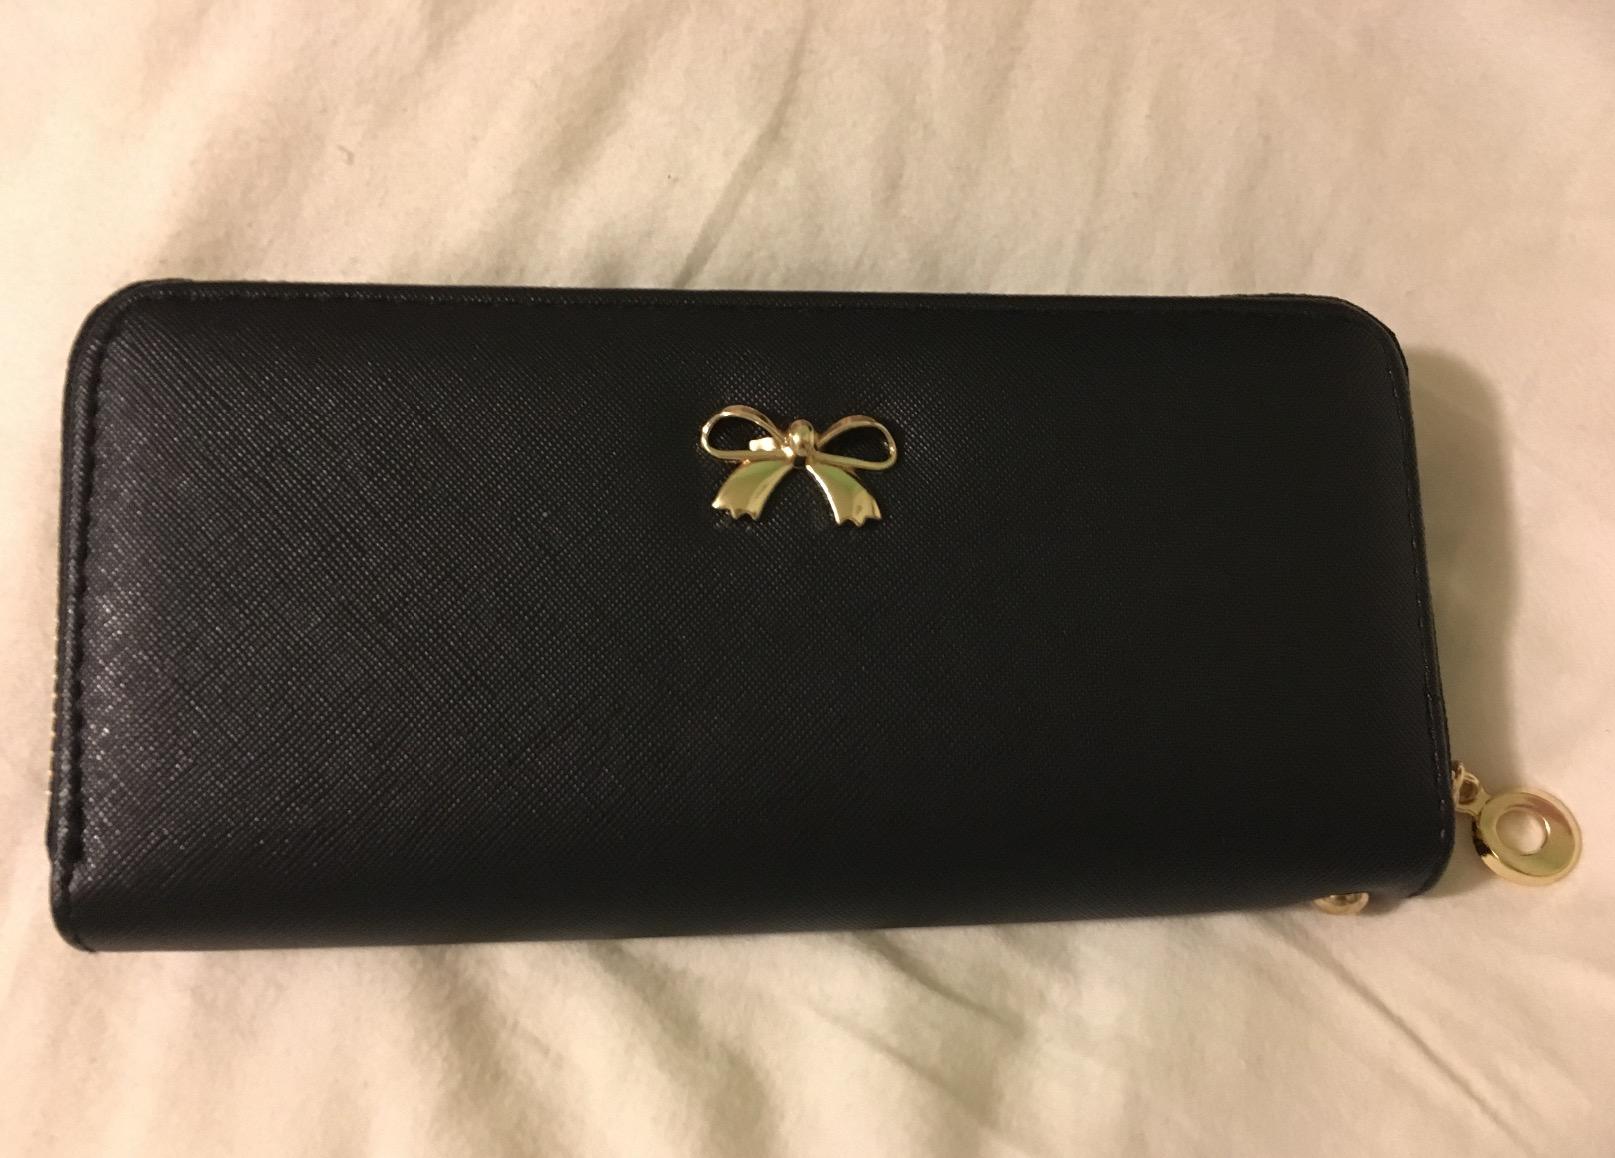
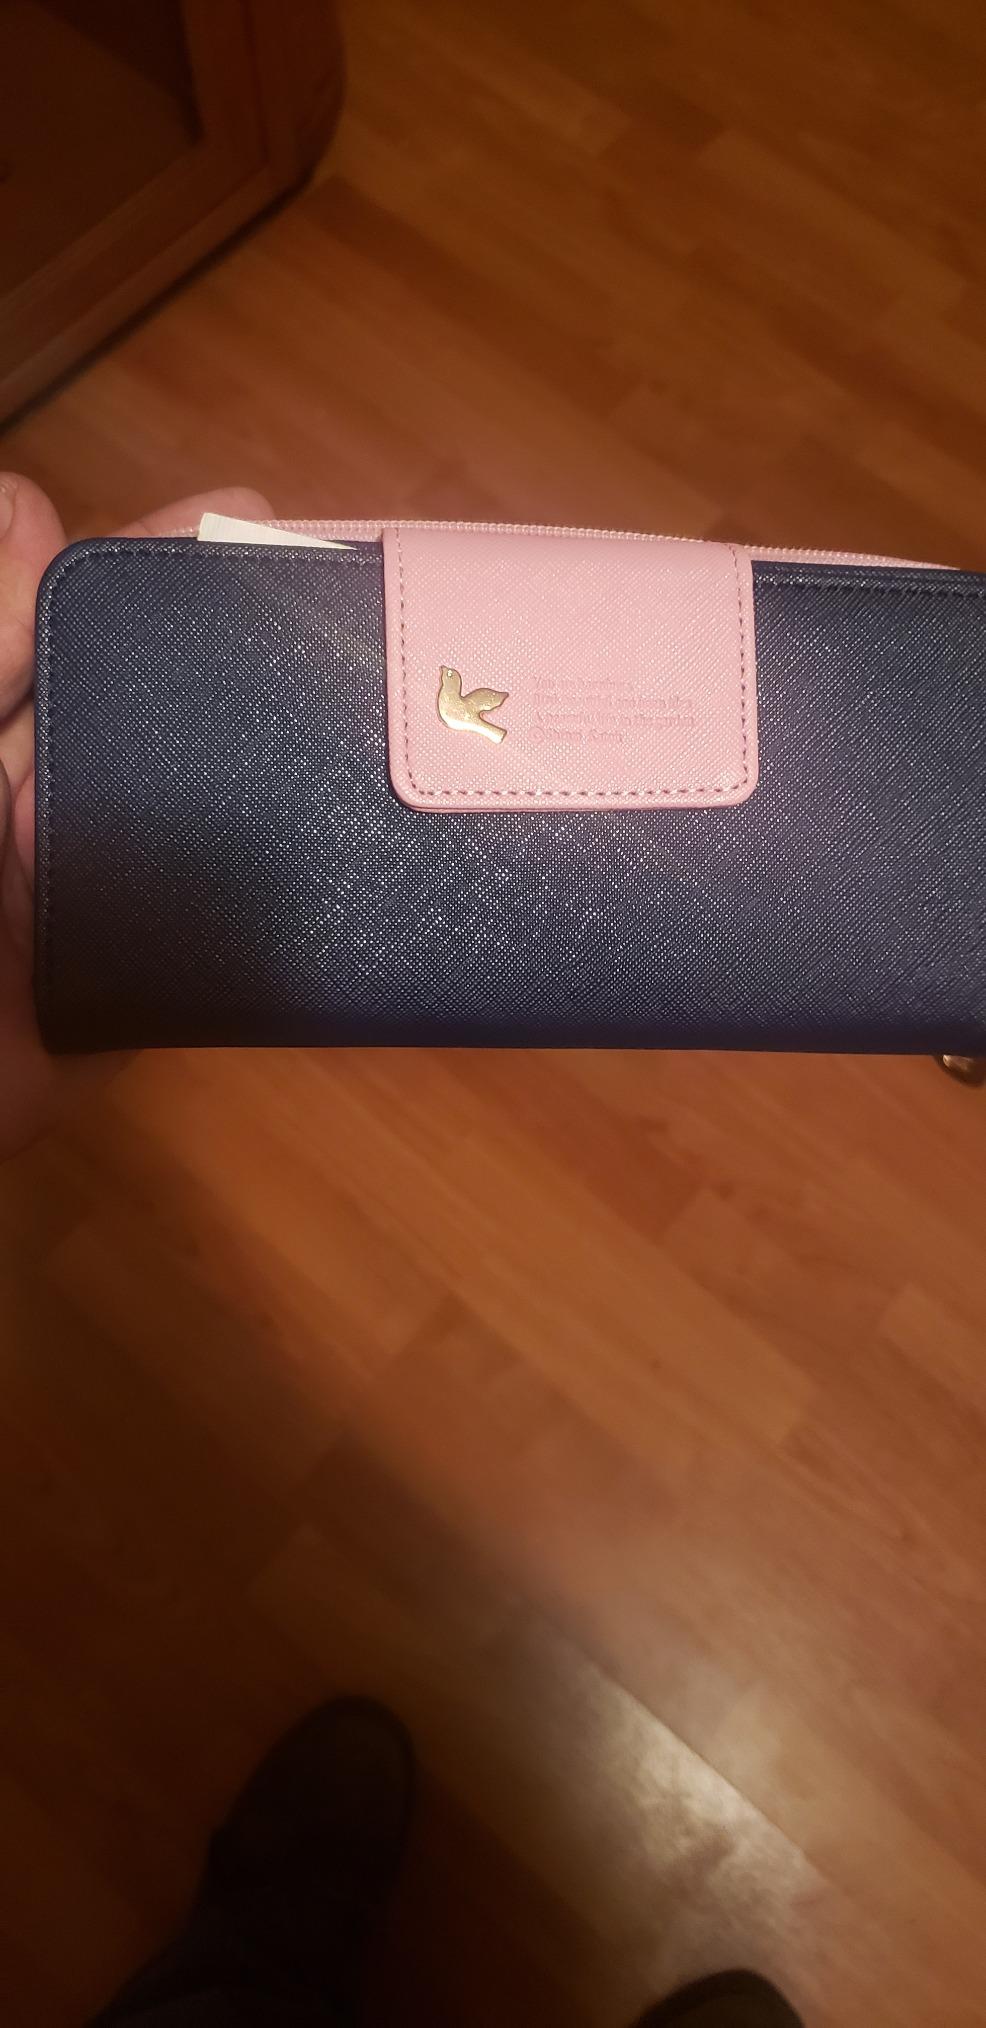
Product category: accessories_handbag
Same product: no